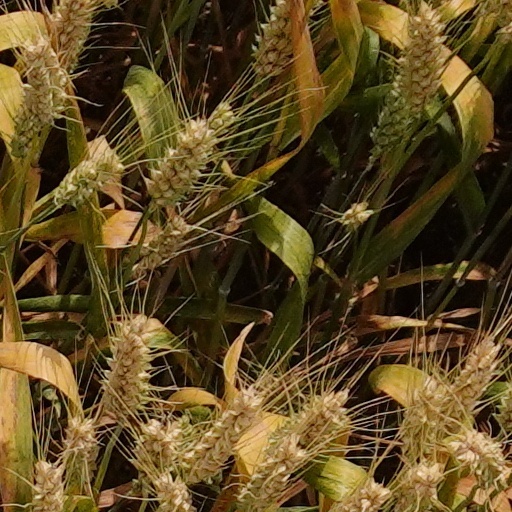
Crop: wheat